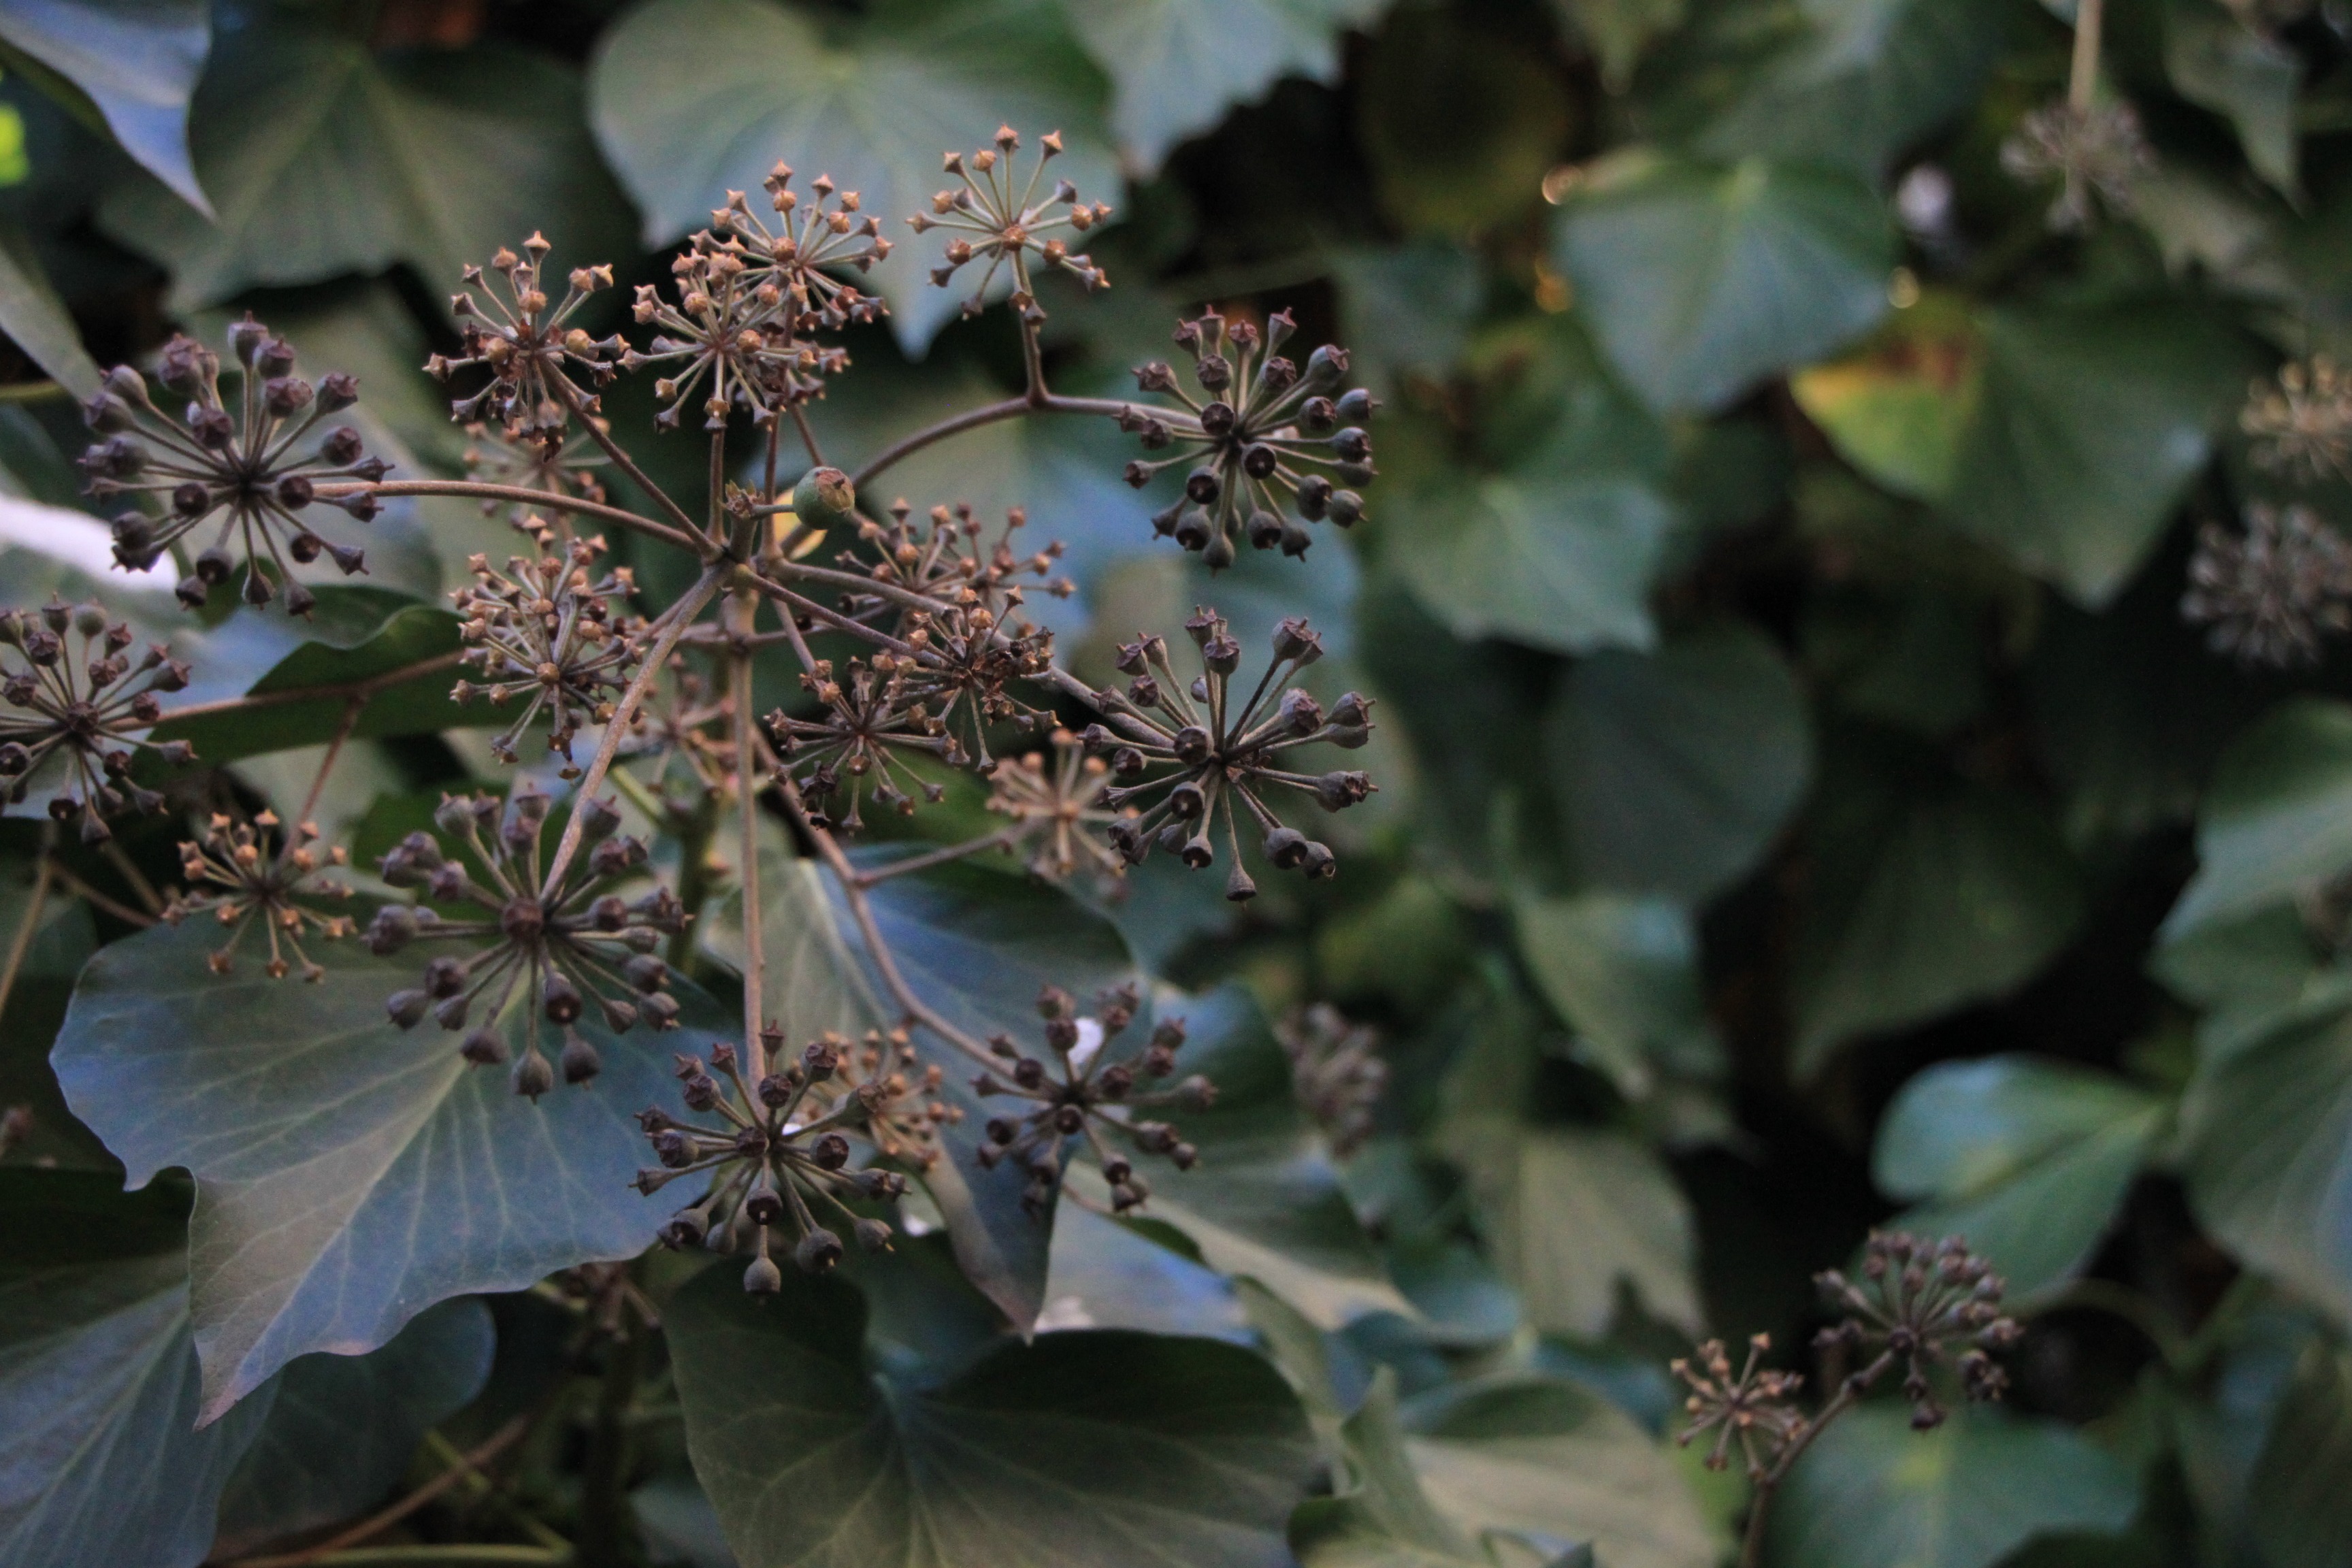
tree, branch, blossom, snow, cold, winter, plant, leaf, flower, green, produce, ivy, autumn, botany, garden, flora, plants, climb, shrub, flowering plant, land plant, apiales